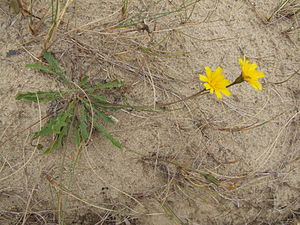
Borst / Arter
Hundesalat (Leontodon saxatilis), en sjælden plante i Danmark.
Borst er udbredt i Europa og Asien. Det er stauder med en grundstillet roset af smalle, tandede-fligede blade. Den bladløse stængel bærer én eller få kurve. Blomsterne er gule. Slægten består af omkring 50 arter.